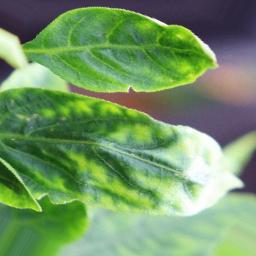
Label: mites_and_trips